483rd Tactical Airlift Wing

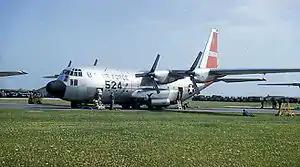
C-130A similar to planes assigned to wing

The wing was activated at Ashiya Air Base, Japan as the 483rd Troop Carrier Wing on 1 January 1953 and replaced the 403rd Troop Carrier Wing, Medium and absorbed the 403rd's mission, personnel and equipment. It was assigned to the 315th Air Division of Far East Air Forces for duty in the Korean War.